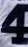
Number: 4